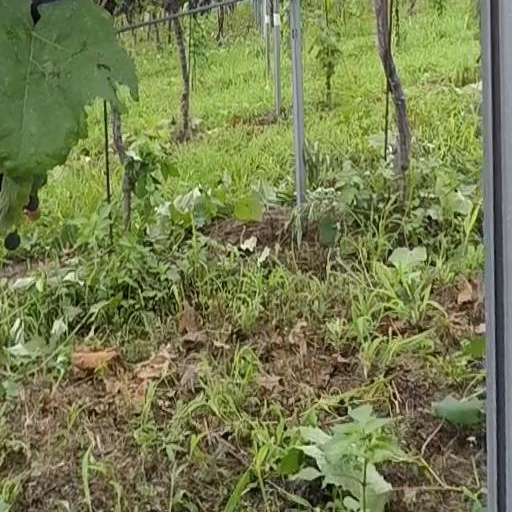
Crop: grape